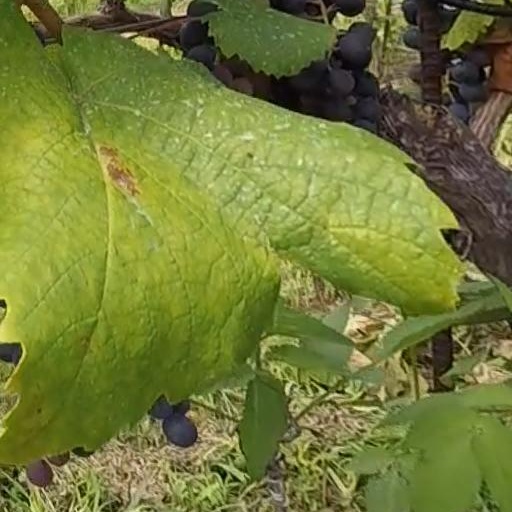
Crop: grape